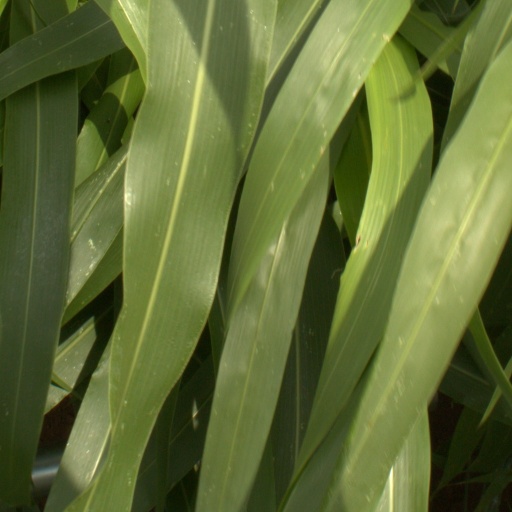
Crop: sorghum